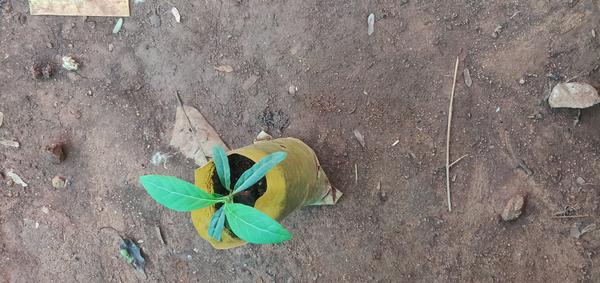
Plant: Nooni